History of the Loiret

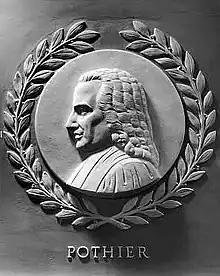
Robert-Joseph Pothier, a student of the University of Orléans and renowned jurisconsult, depicted on a bas-relief in the U.S. House of Representatives chamber.

With the rise of the Capetians, the Church strengthened its influence. Bishop Arnoul of Orléans, a supporter of Hugh Capet, convinced Hugh’s son, Robert the Pious, to rebuild religious sites devastated by Norman raids and the 989 fire. Construction of Orléans’ third cathedral began in the 10th century, continued under Bishop Arnould II in the early 11th century, and was completed by the early 12th century. Housing a True Cross relic from Charlemagne, it was noted in the 1137 Pilgrim's Guide as one of France’s largest cathedrals. Its rapid construction caused structural issues, and by 1278, Bishop Robert de Courtenay chose to build a new Gothic cathedral. Bishop Gille Pasté laid its cornerstone in 1287, featuring a Gothic choir with flying buttresses, dedicated in 1329, with apsidal and lateral chapels added in the 13th and 14th centuries.